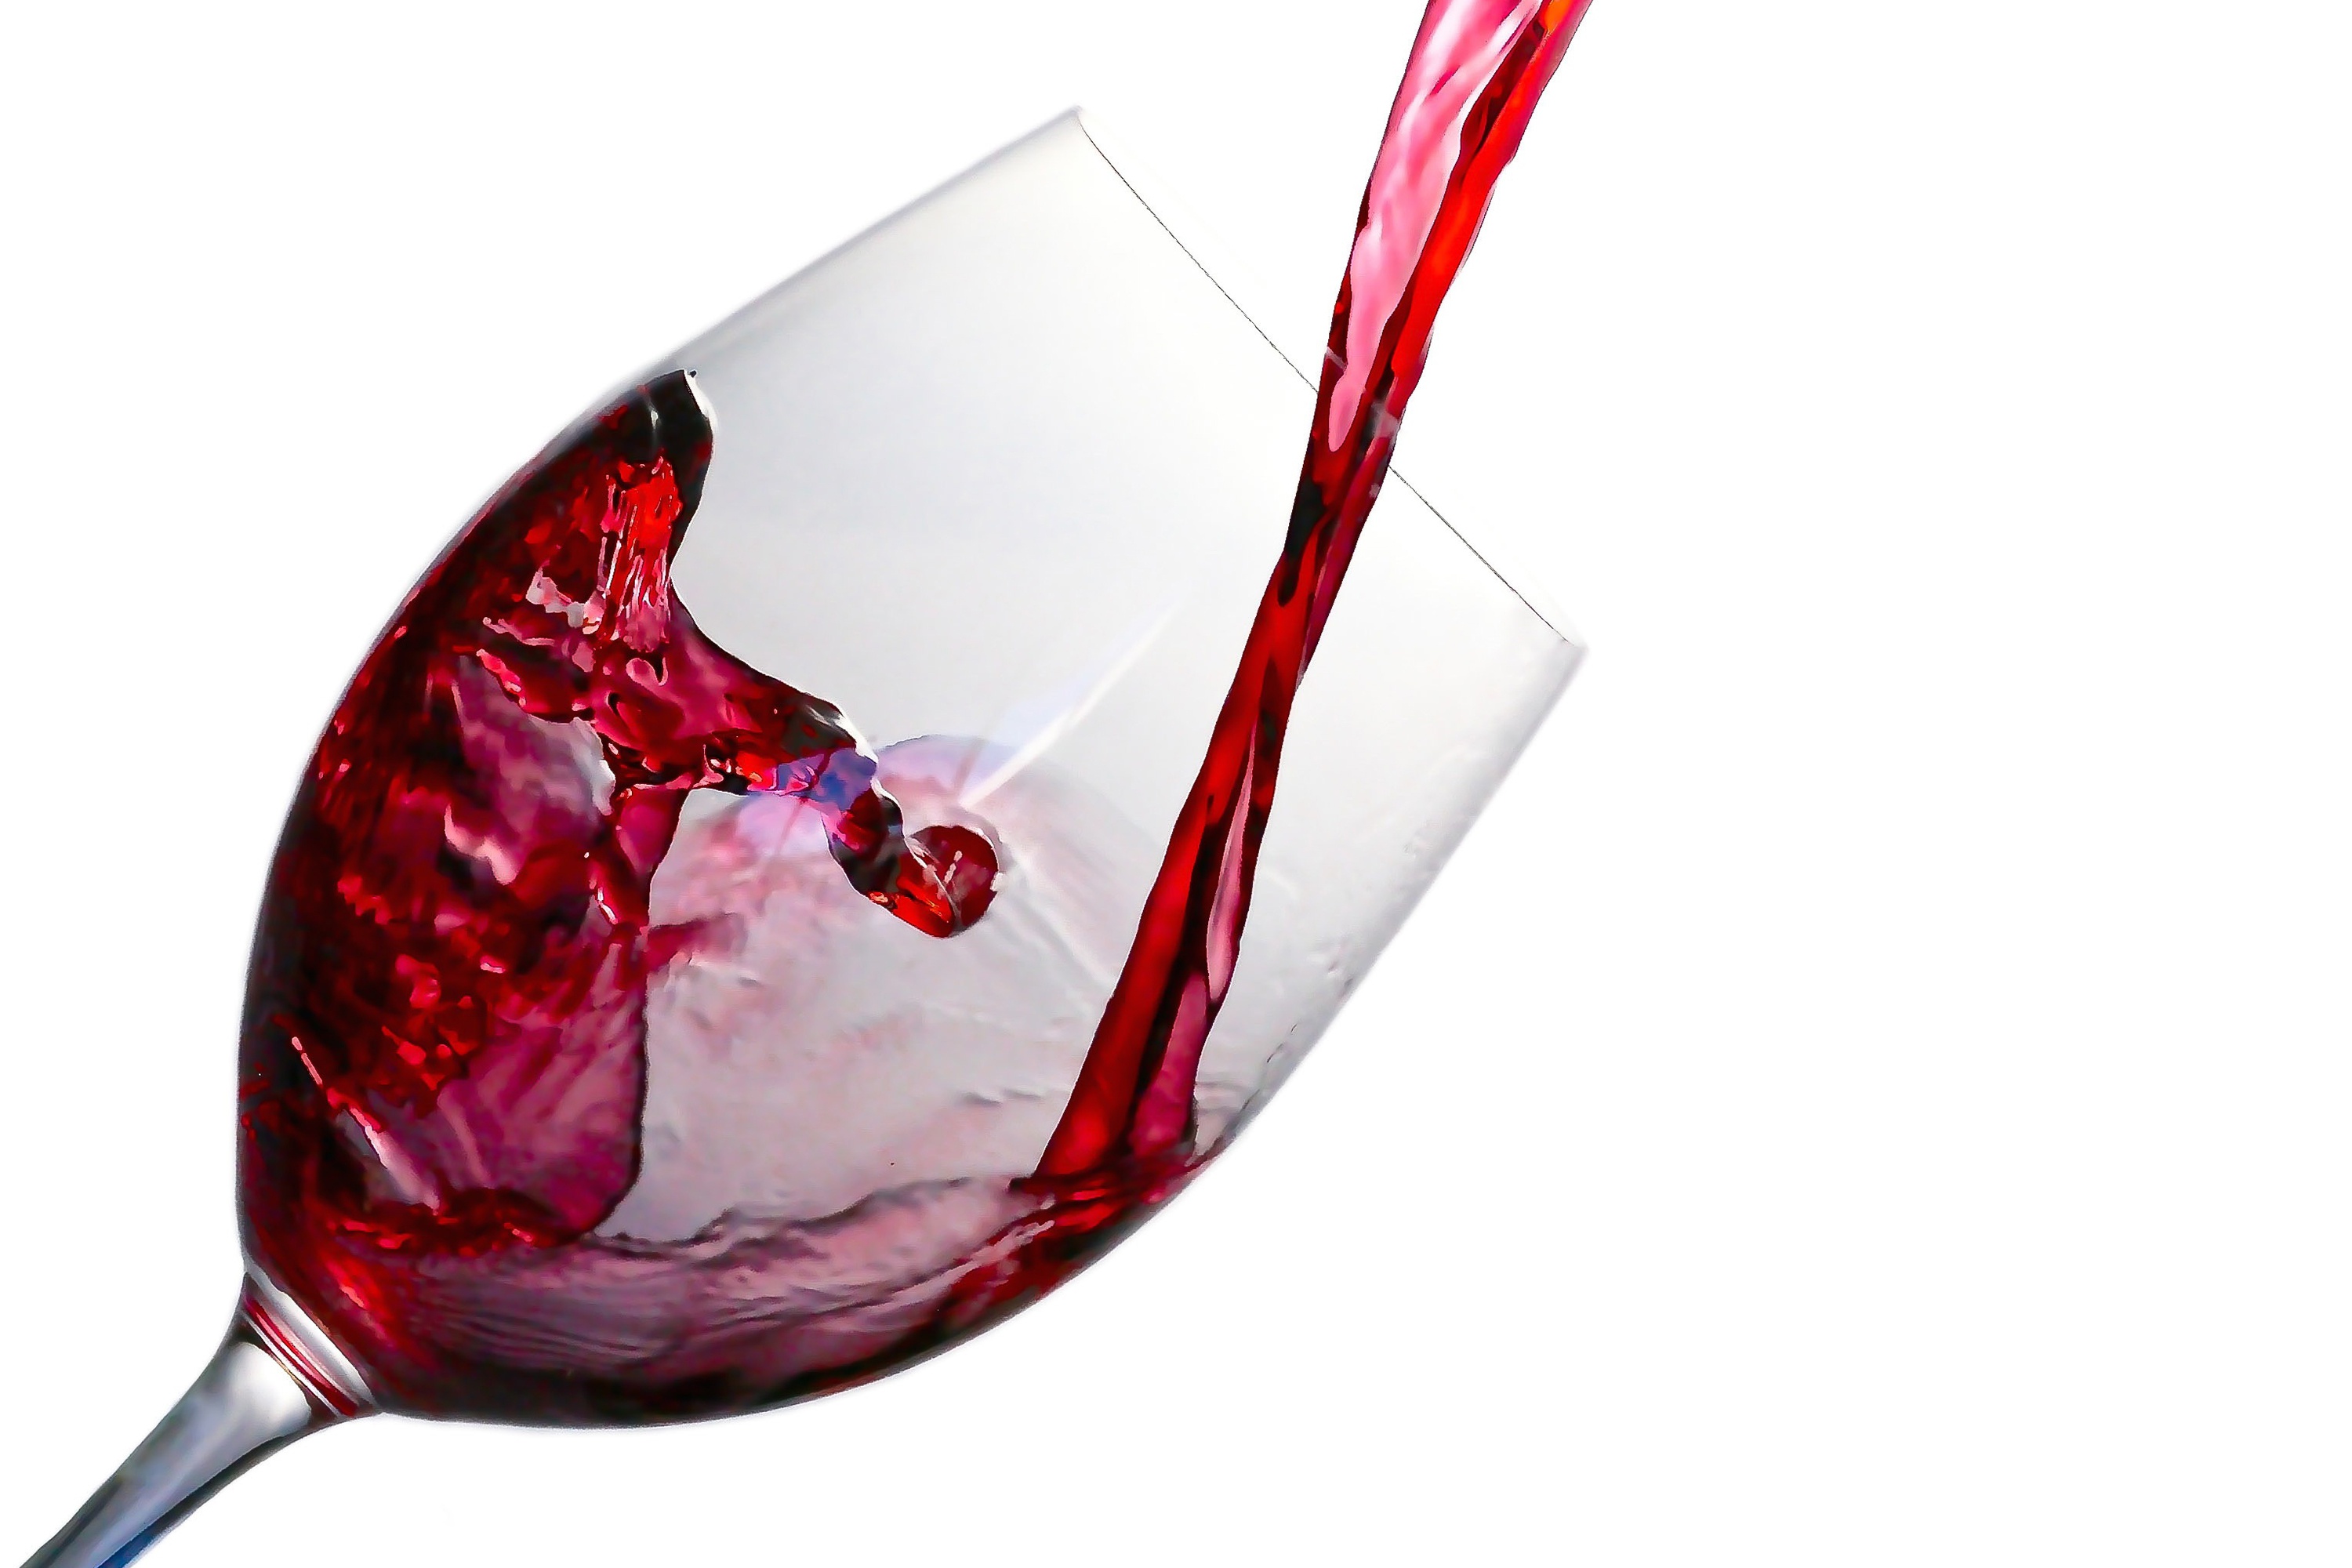
stemware, wine glass, red wine, glass, drinkware, drink, champagne stemware, barware, alcohol, wine, tableware, liquid, cranberry juice, wine cocktail, fluid